Chrysler Centura

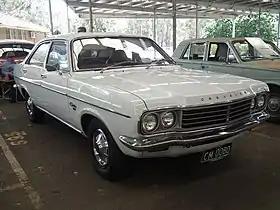
1975–1977 Chrysler Centura (KB) GL sedan

The Chrysler Centura is a midsize car which was produced by Chrysler Australia between 1975 and 1978. It was based on Chrysler Europe's Chrysler 180 model, but was also available with larger Australian-made Hemi Six engines. 19,770 Centuras were built.